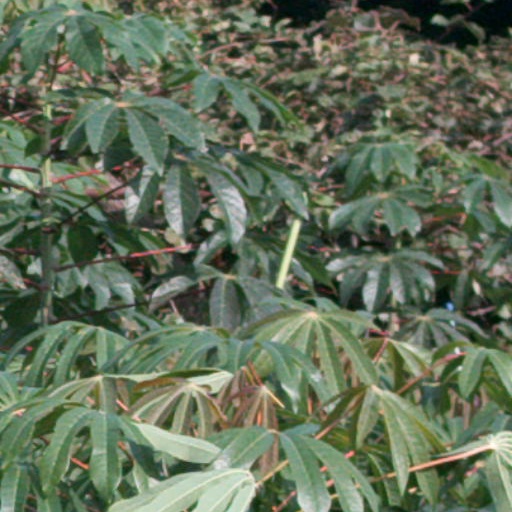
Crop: cassava